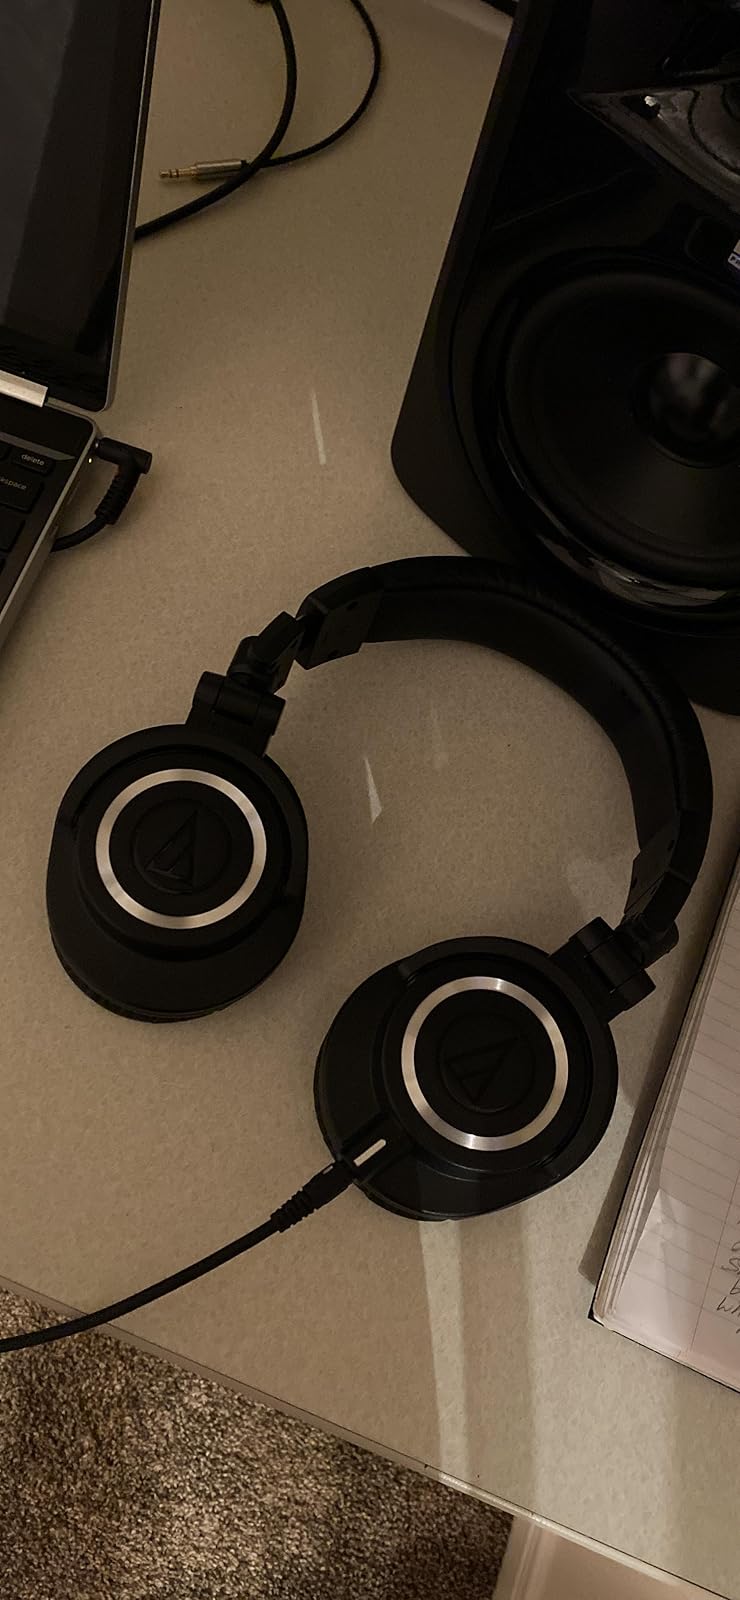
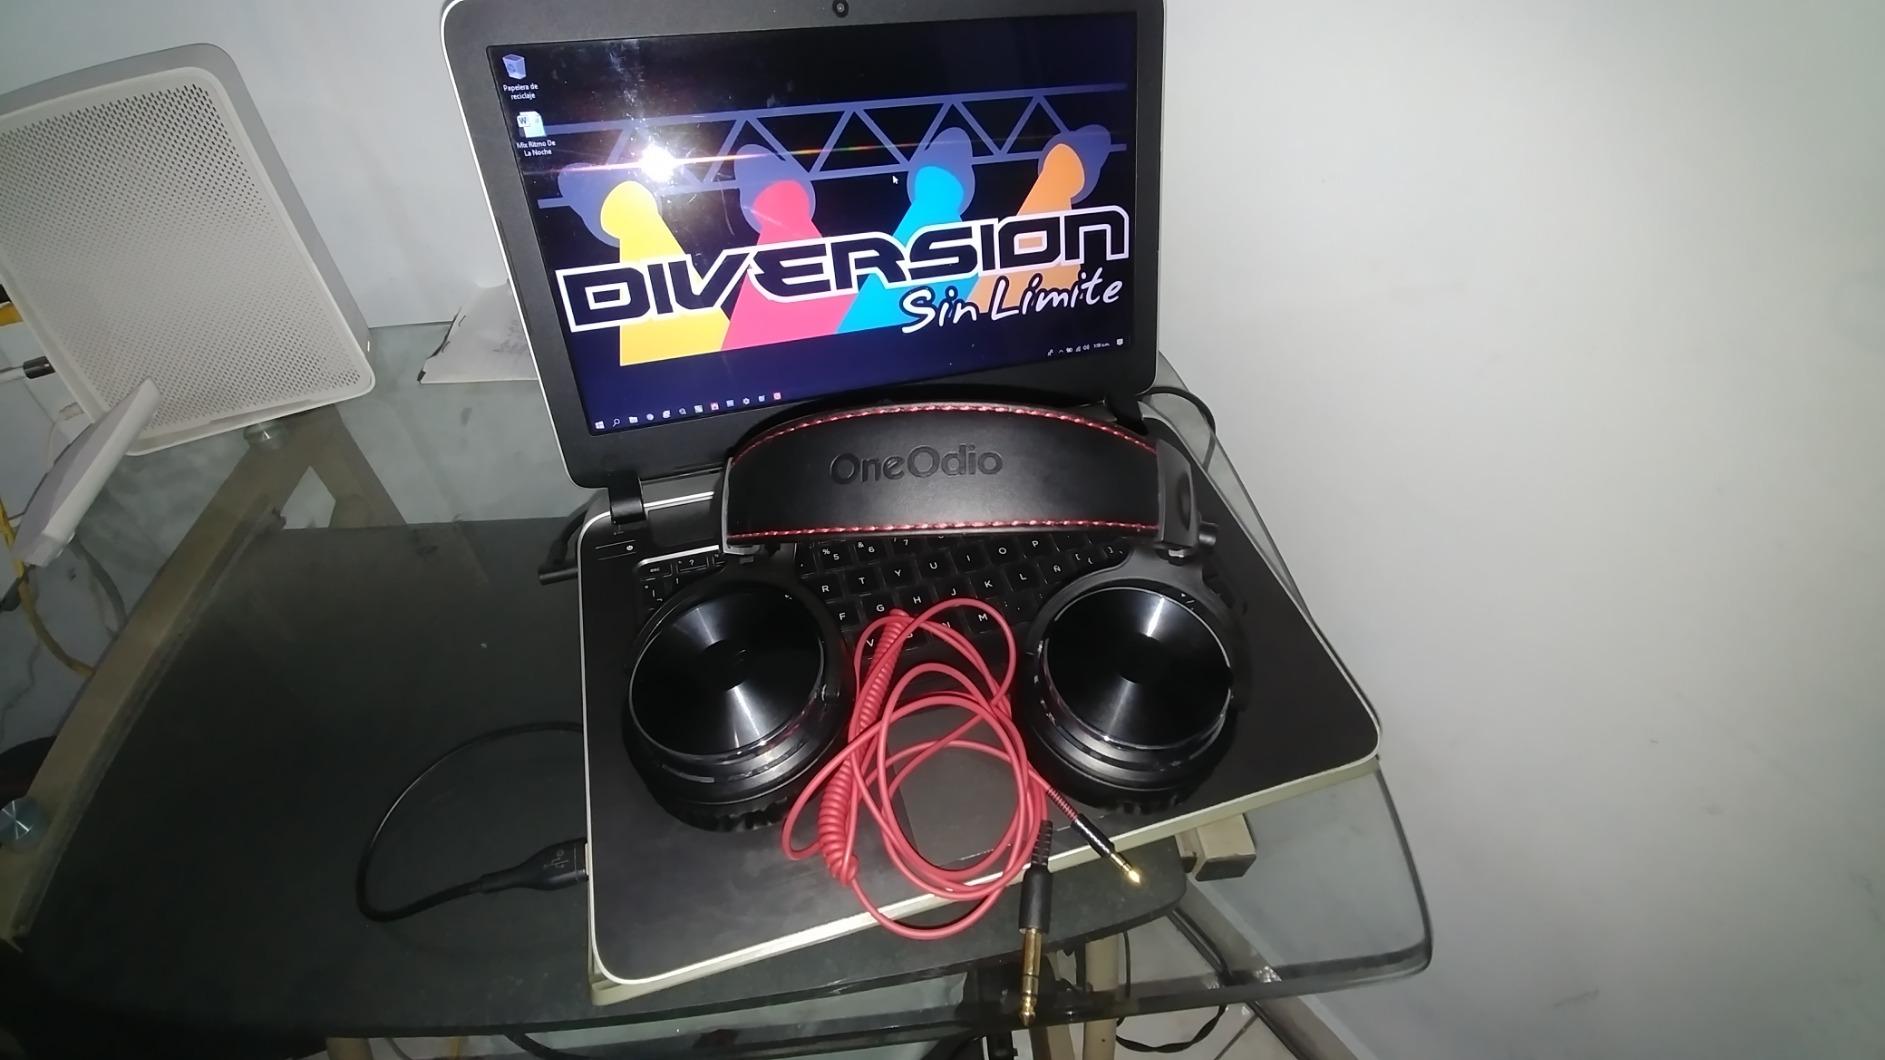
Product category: headphones
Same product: no